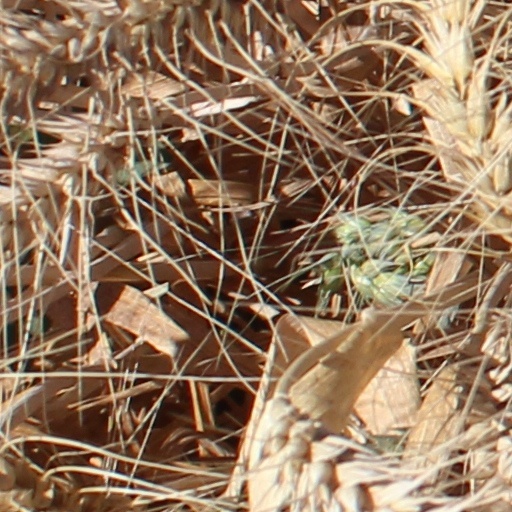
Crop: wheat